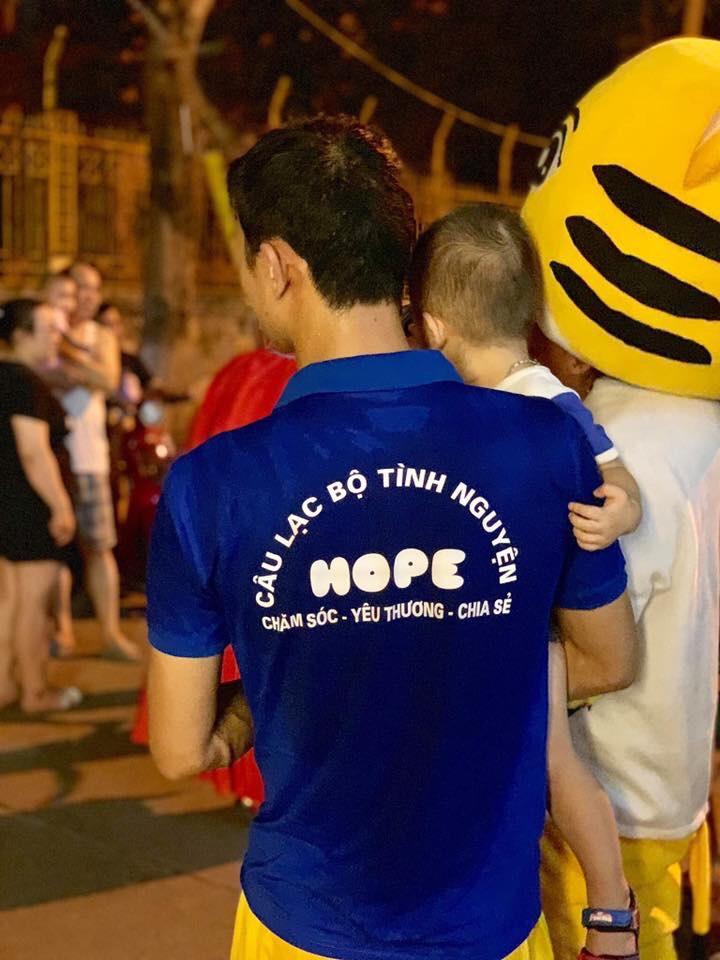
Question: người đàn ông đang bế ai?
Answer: bế em bé